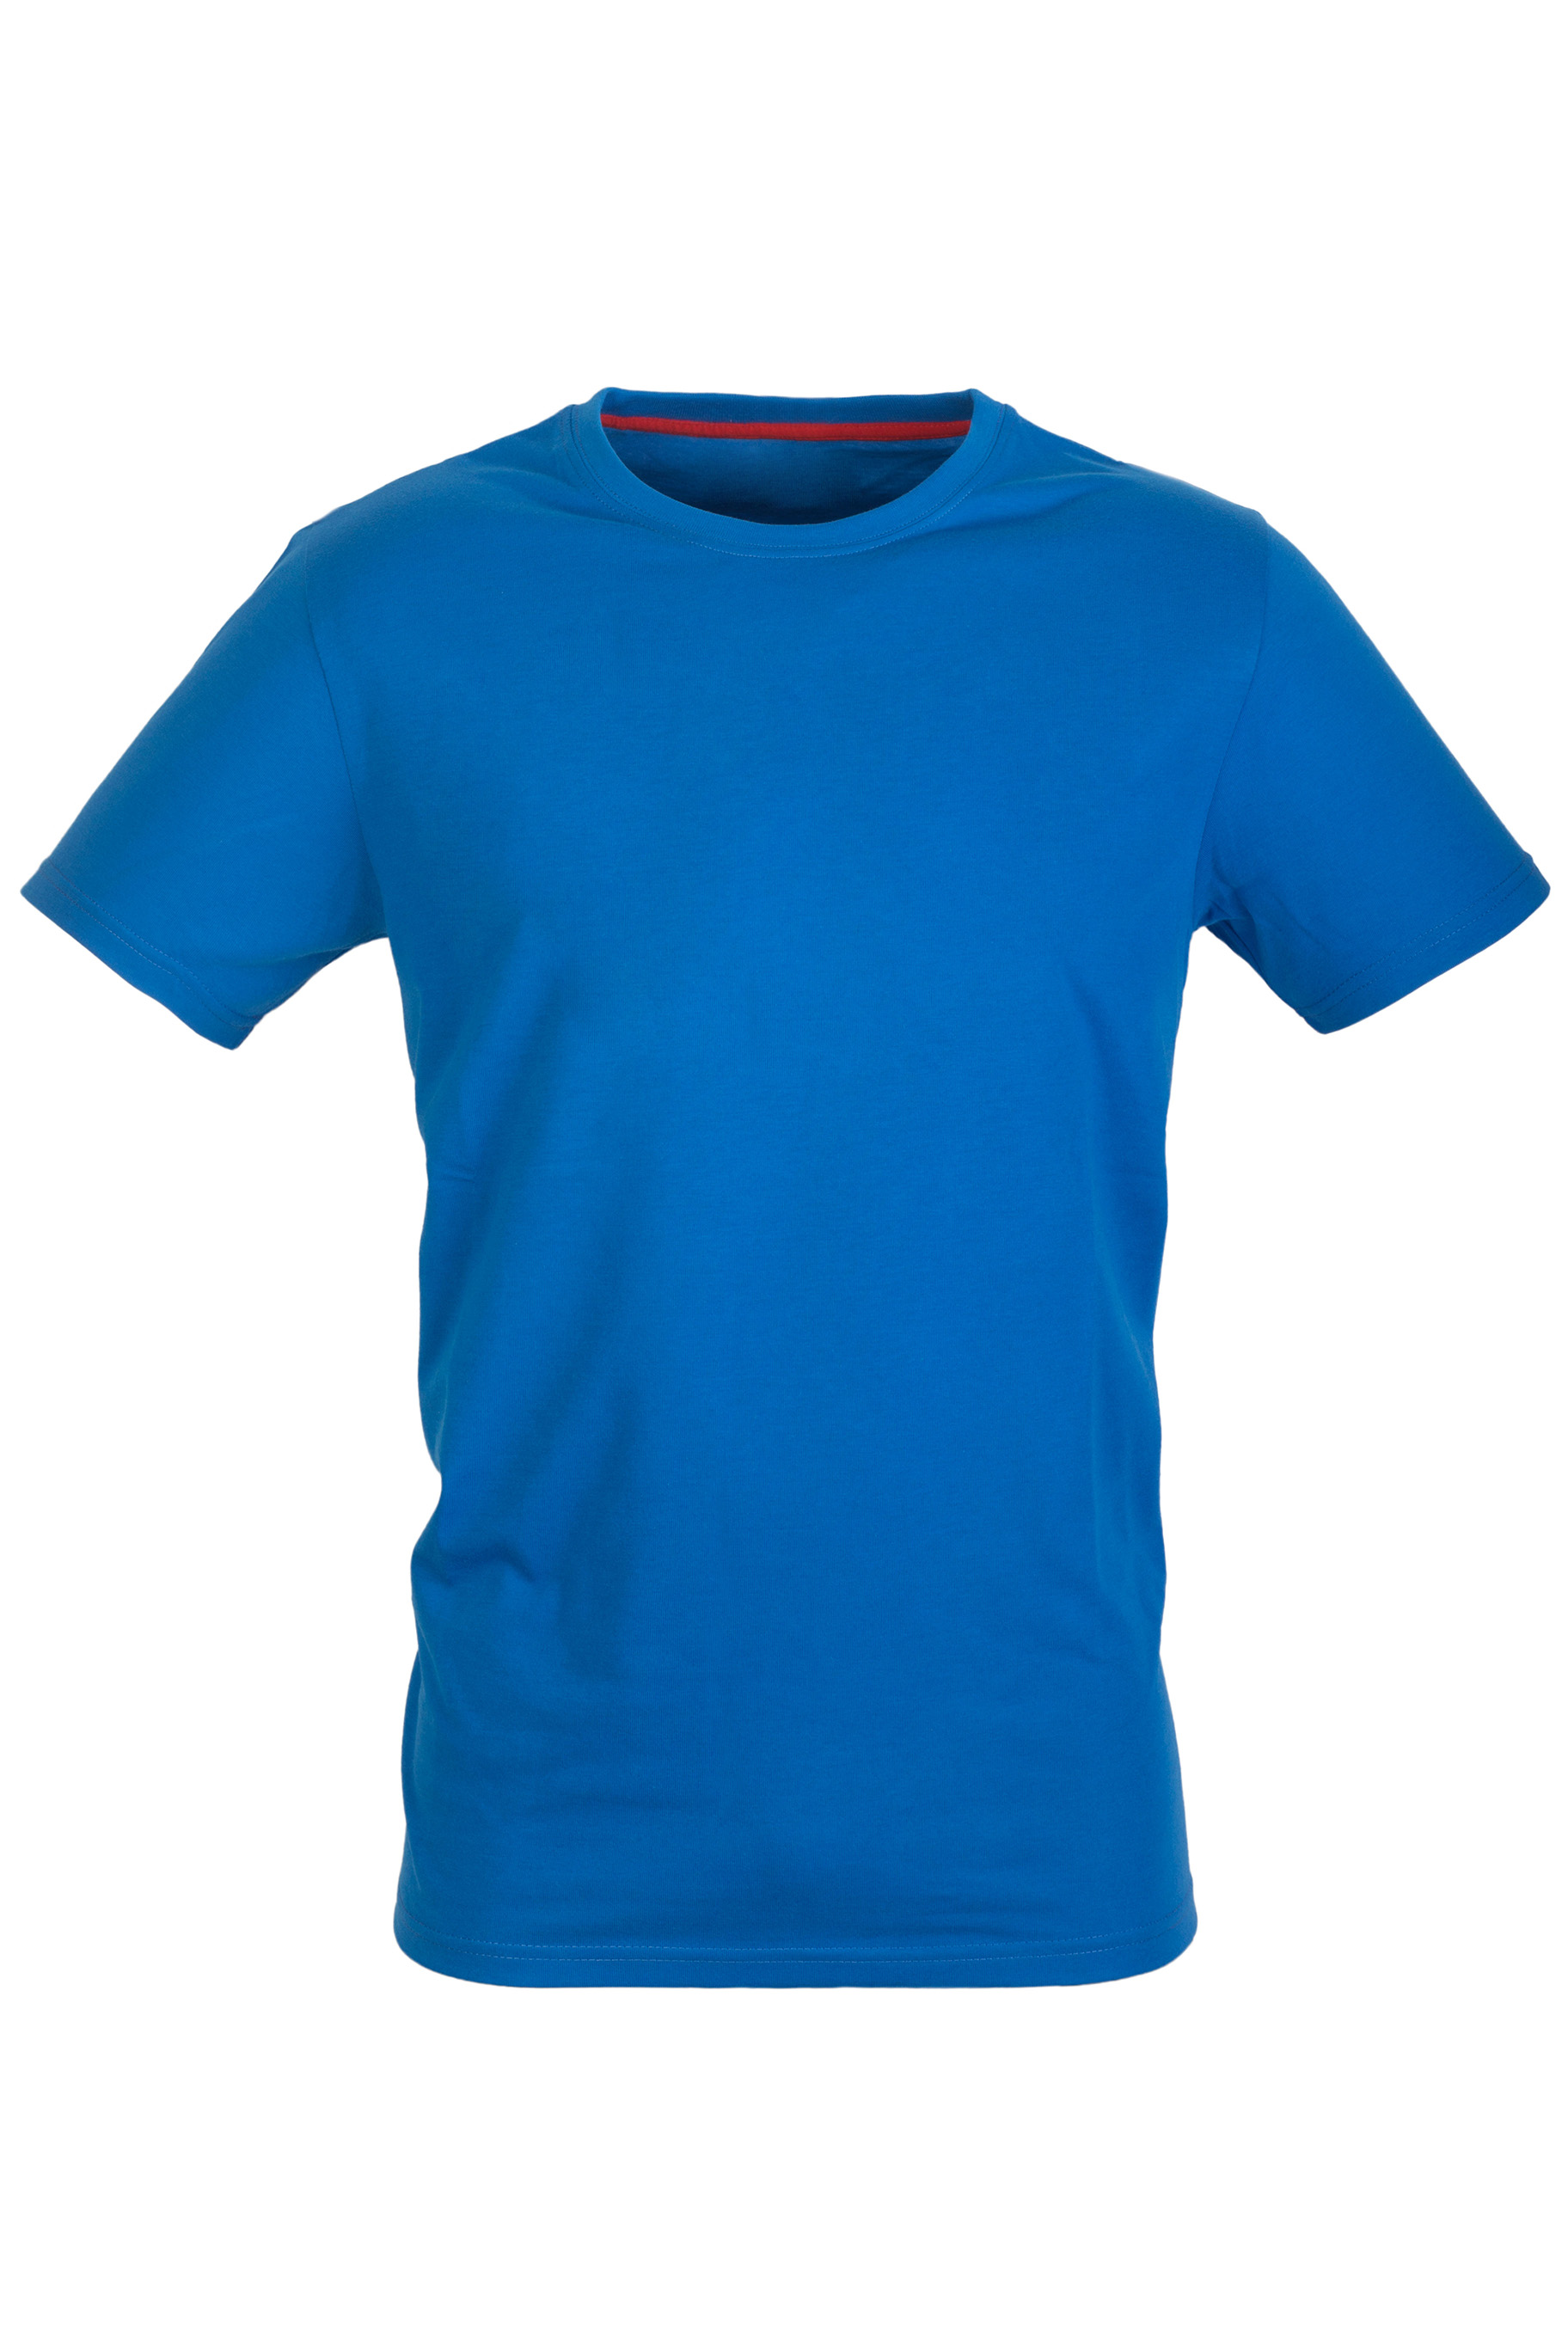
shirt, t shirt, clothing, blue, sleeve, white, active shirt, turquoise, cobalt blue, electric blue, azure, aqua, top, sportswear, neck, jersey